Grosser Hafner

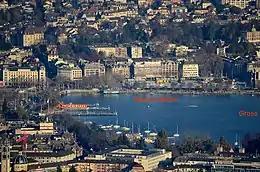
The site of the prehistoric settlement

Grossner Hafner is one of the 111 serial sites of the UNESCO World Heritage Site "Prehistoric pile dwellings around the Alps", of which are 56 located in Switzerland.